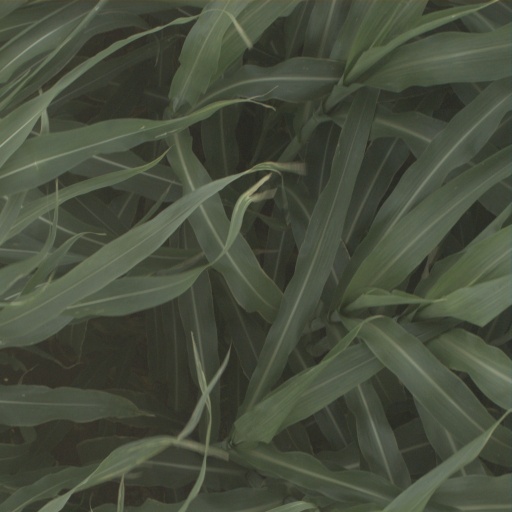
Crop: sorghum